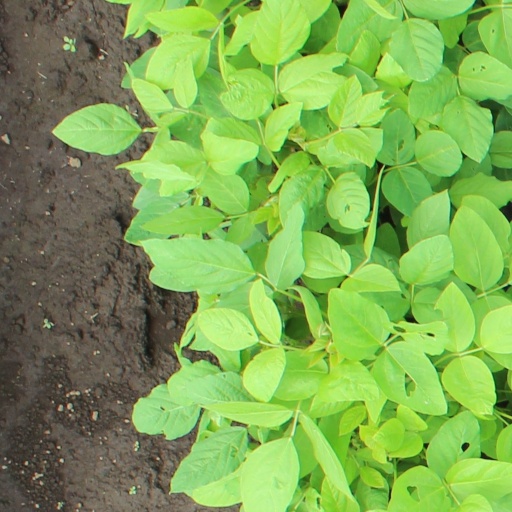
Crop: soybean